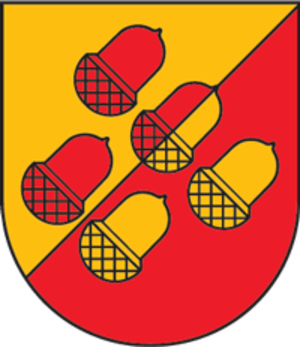
Viesīte est une ville de la région de Zemgale en Lettonie. Elle a 1 705 habitants pour une superficie de 2,3 km².